Price-Peake government

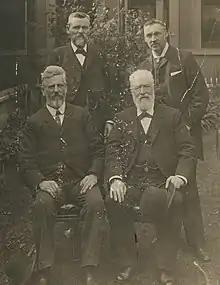
Price Ministry.

The Price-Peake Government is the name given to the coalition government in South Australia between 1905 and 1909 when Labor leader Tom Price led the government as Premier of South Australia with the support of the Liberal and Democratic Union (LDU) leader Archibald Peake as Treasurer of South Australia and Attorney-General of South Australia. Despite neither leader having Ministerial experience, the government they led was popular and successful.